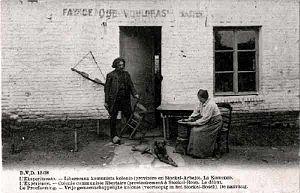
La colonie communiste libertaire ""L'Expérience"" est la section bruxelloise du Groupement Communiste Libertaire fondé le 25 juillet 1905 en vue de structurer le mouvement anarchiste afin de mener une action commune et une propagande soutenue."
Eugène Gaspard Marin dit Gassy Marin, né le 8 octobre 1883 à Watermael-Boitsfort et mort le 27 septembre 1969 à Whiteway est un peintre décorateur, typographe, libertaire et espérantiste belge, pionnier du mouvement des communautés libertaires.
Émile Chapelier, né à Bande en 1870 et mort le 16 mars 1933 à Bruxelles, est un ouvrier mineur, autodidacte, écrivain prolifique et militant communiste libertaire.